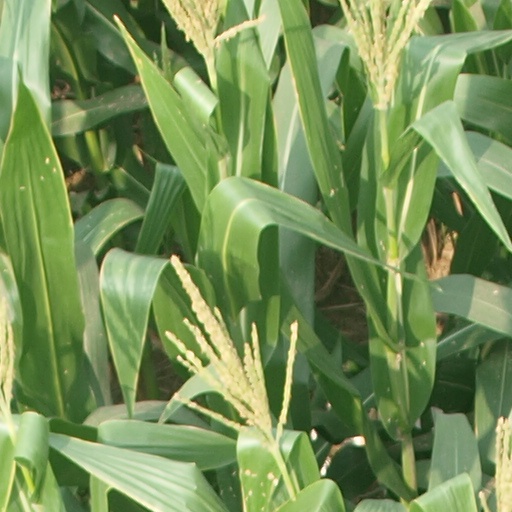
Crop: maize; corn